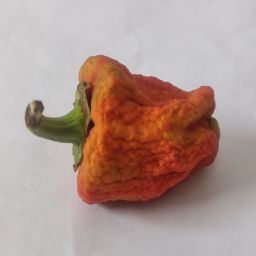
Crop: Bell Pepper
Quality: Dried